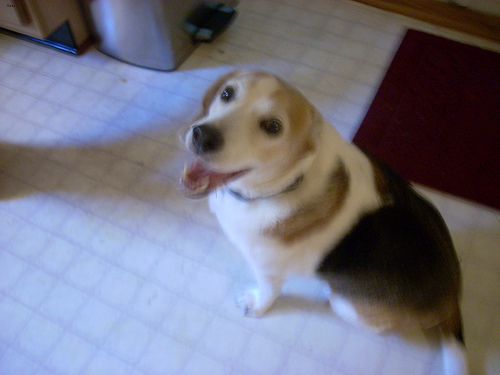
Animal: dog
Breed: beagle